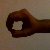
The image shows a hand gesture representing the number 0 in Indian Sign Language.